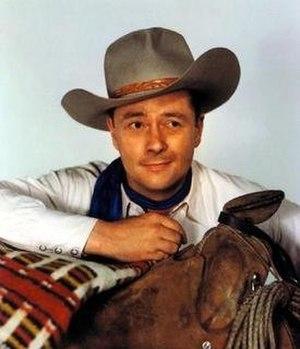
Tim Holt, est un acteur américain.